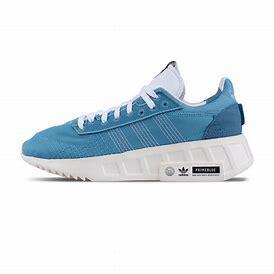
Brand: Adidas
Model: Geodiver Primeblue